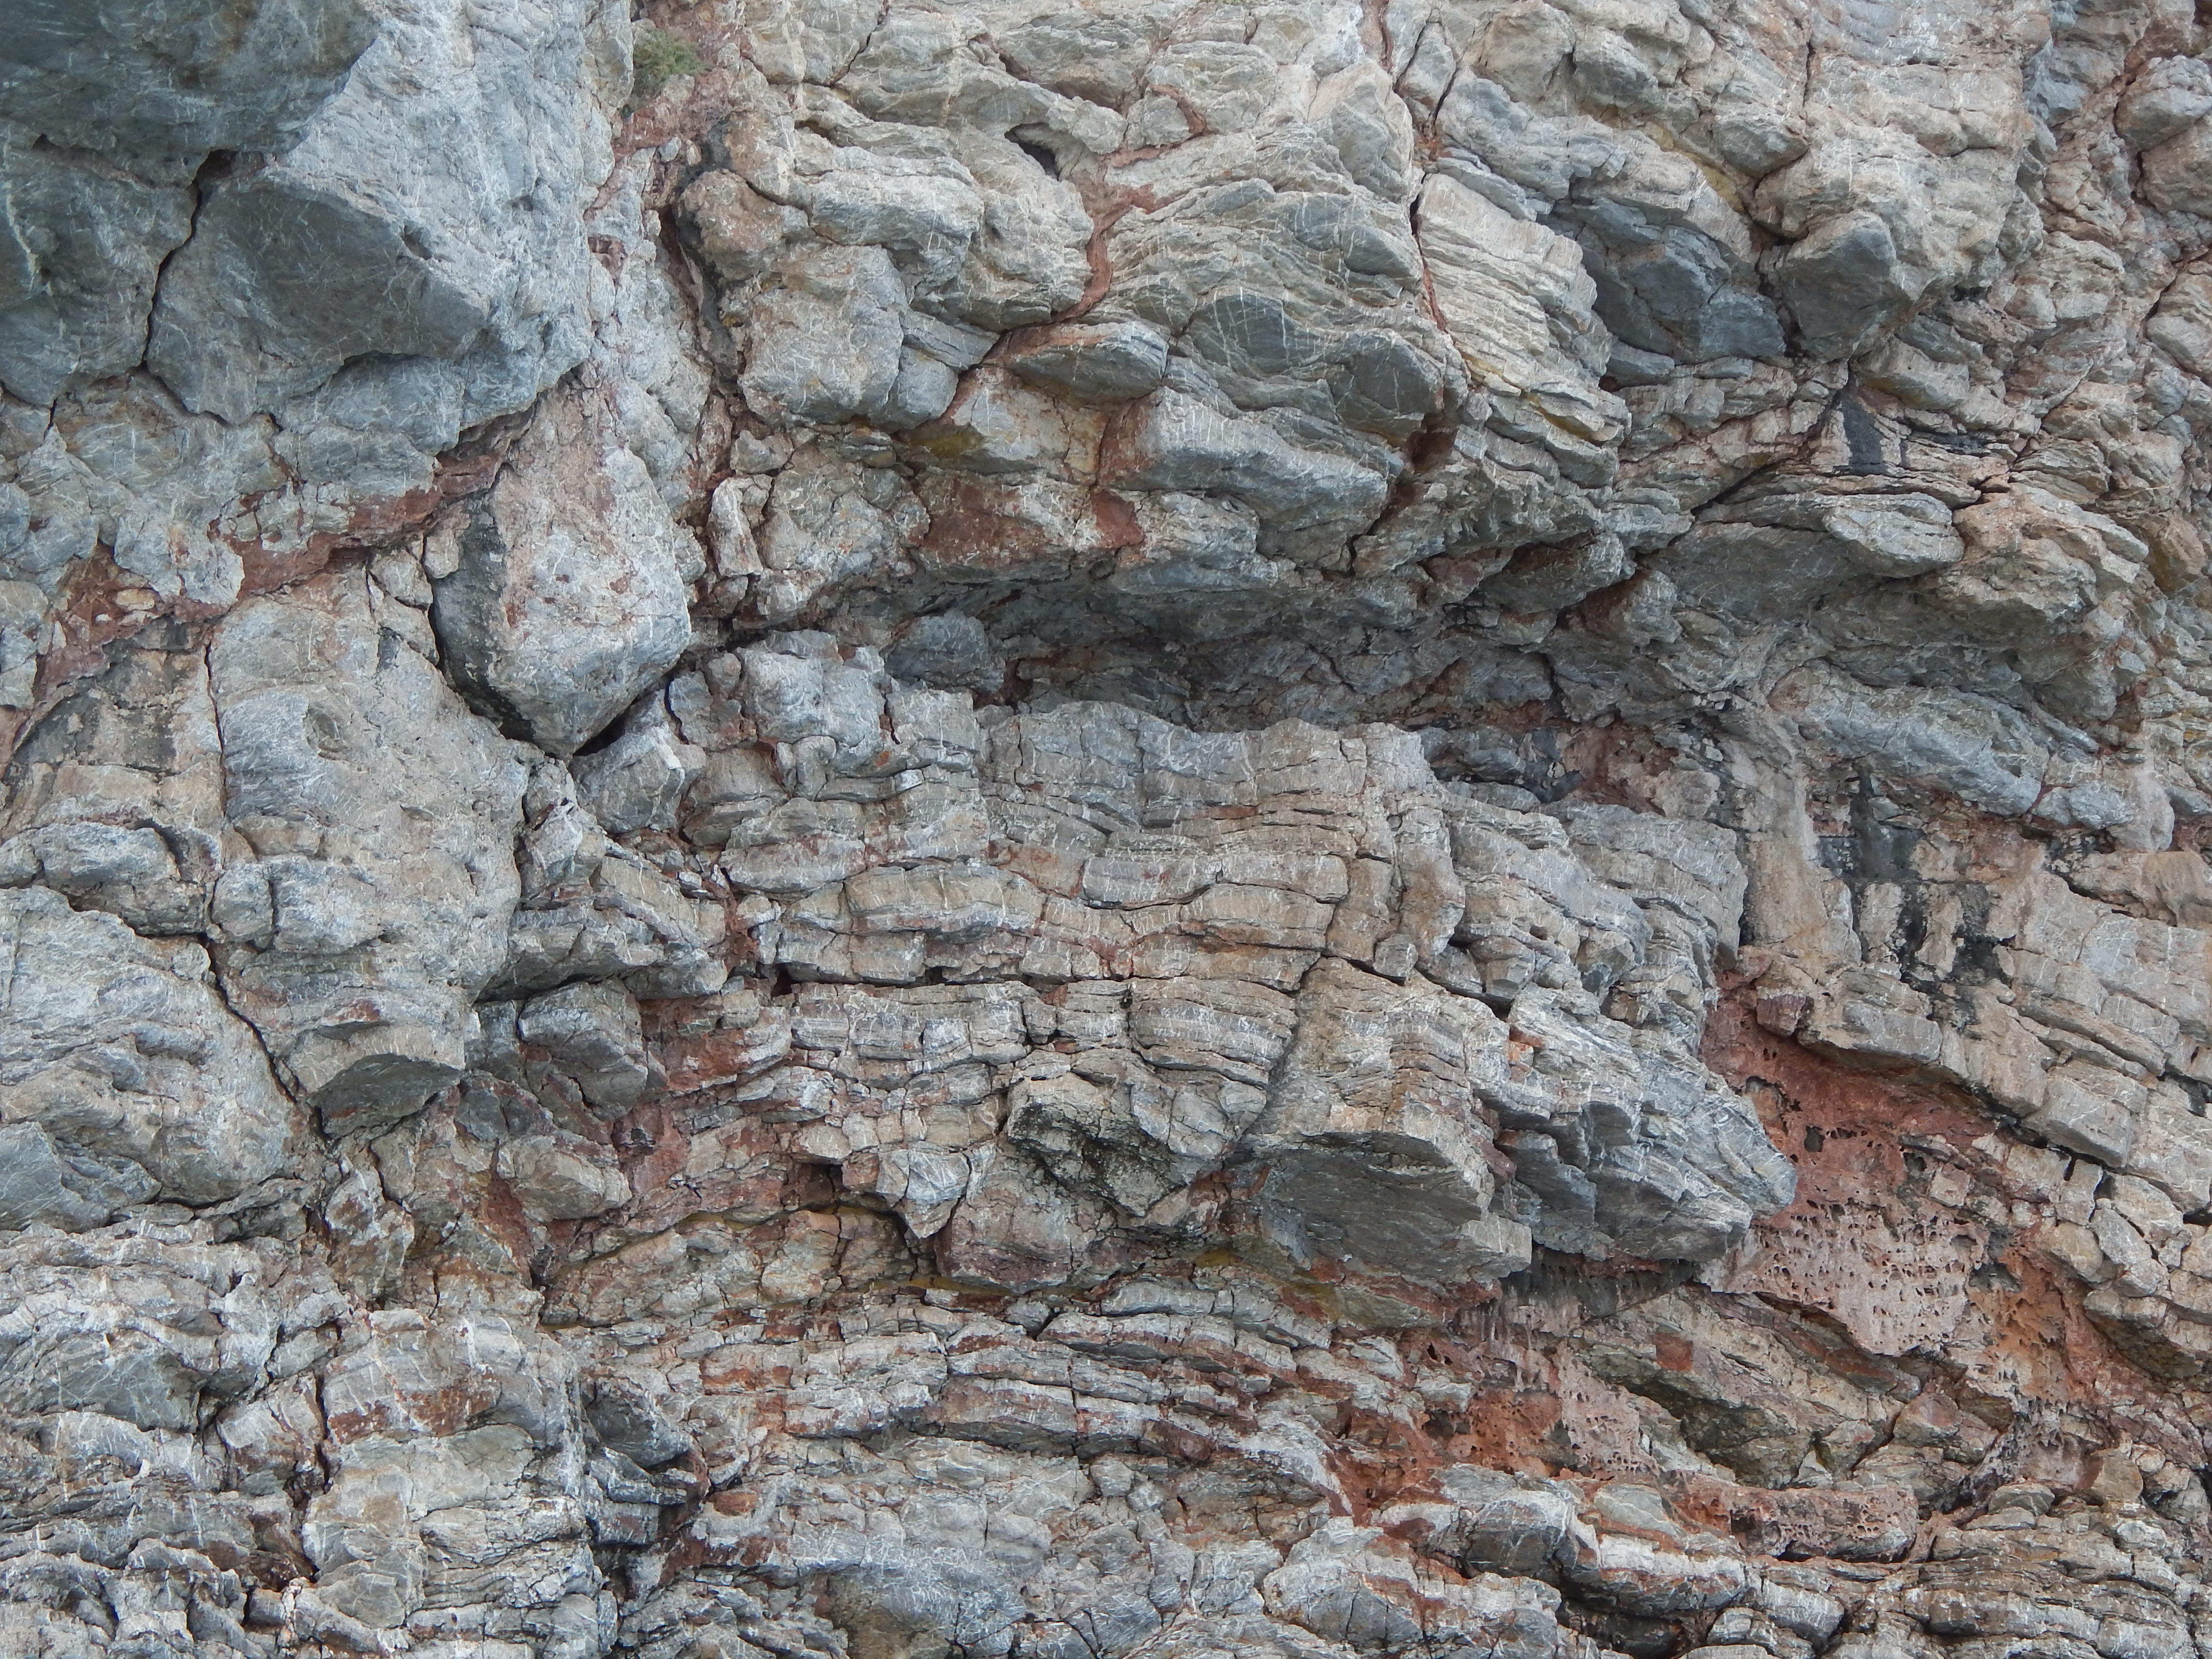
stone, texture, masonry, wall, natural, rock, stones, background, seamless, stacked, pattern, fence, design, old, wallpaper, construction, surface, rough, solid, grunge, concrete, backdrop, architecture, house, garden, bedrock, outcrop, geology, fault, sill, igneous rock, formation, stone wall, intrusion, escarpment, dike, limestone